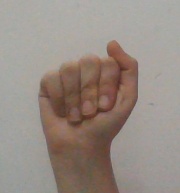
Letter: saad